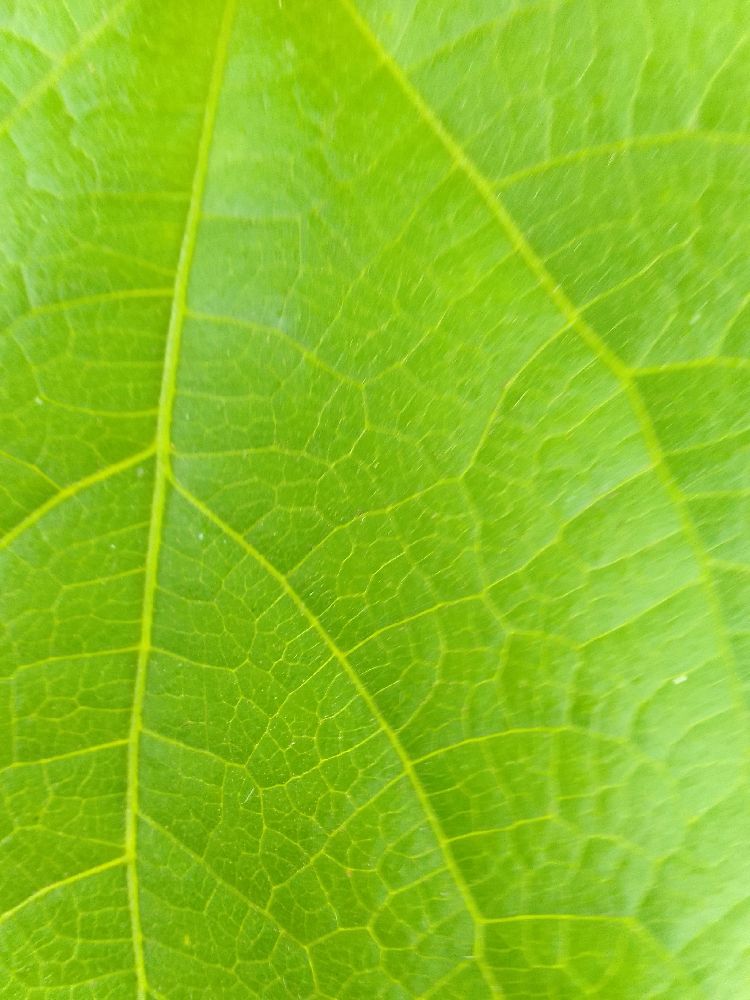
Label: healthy